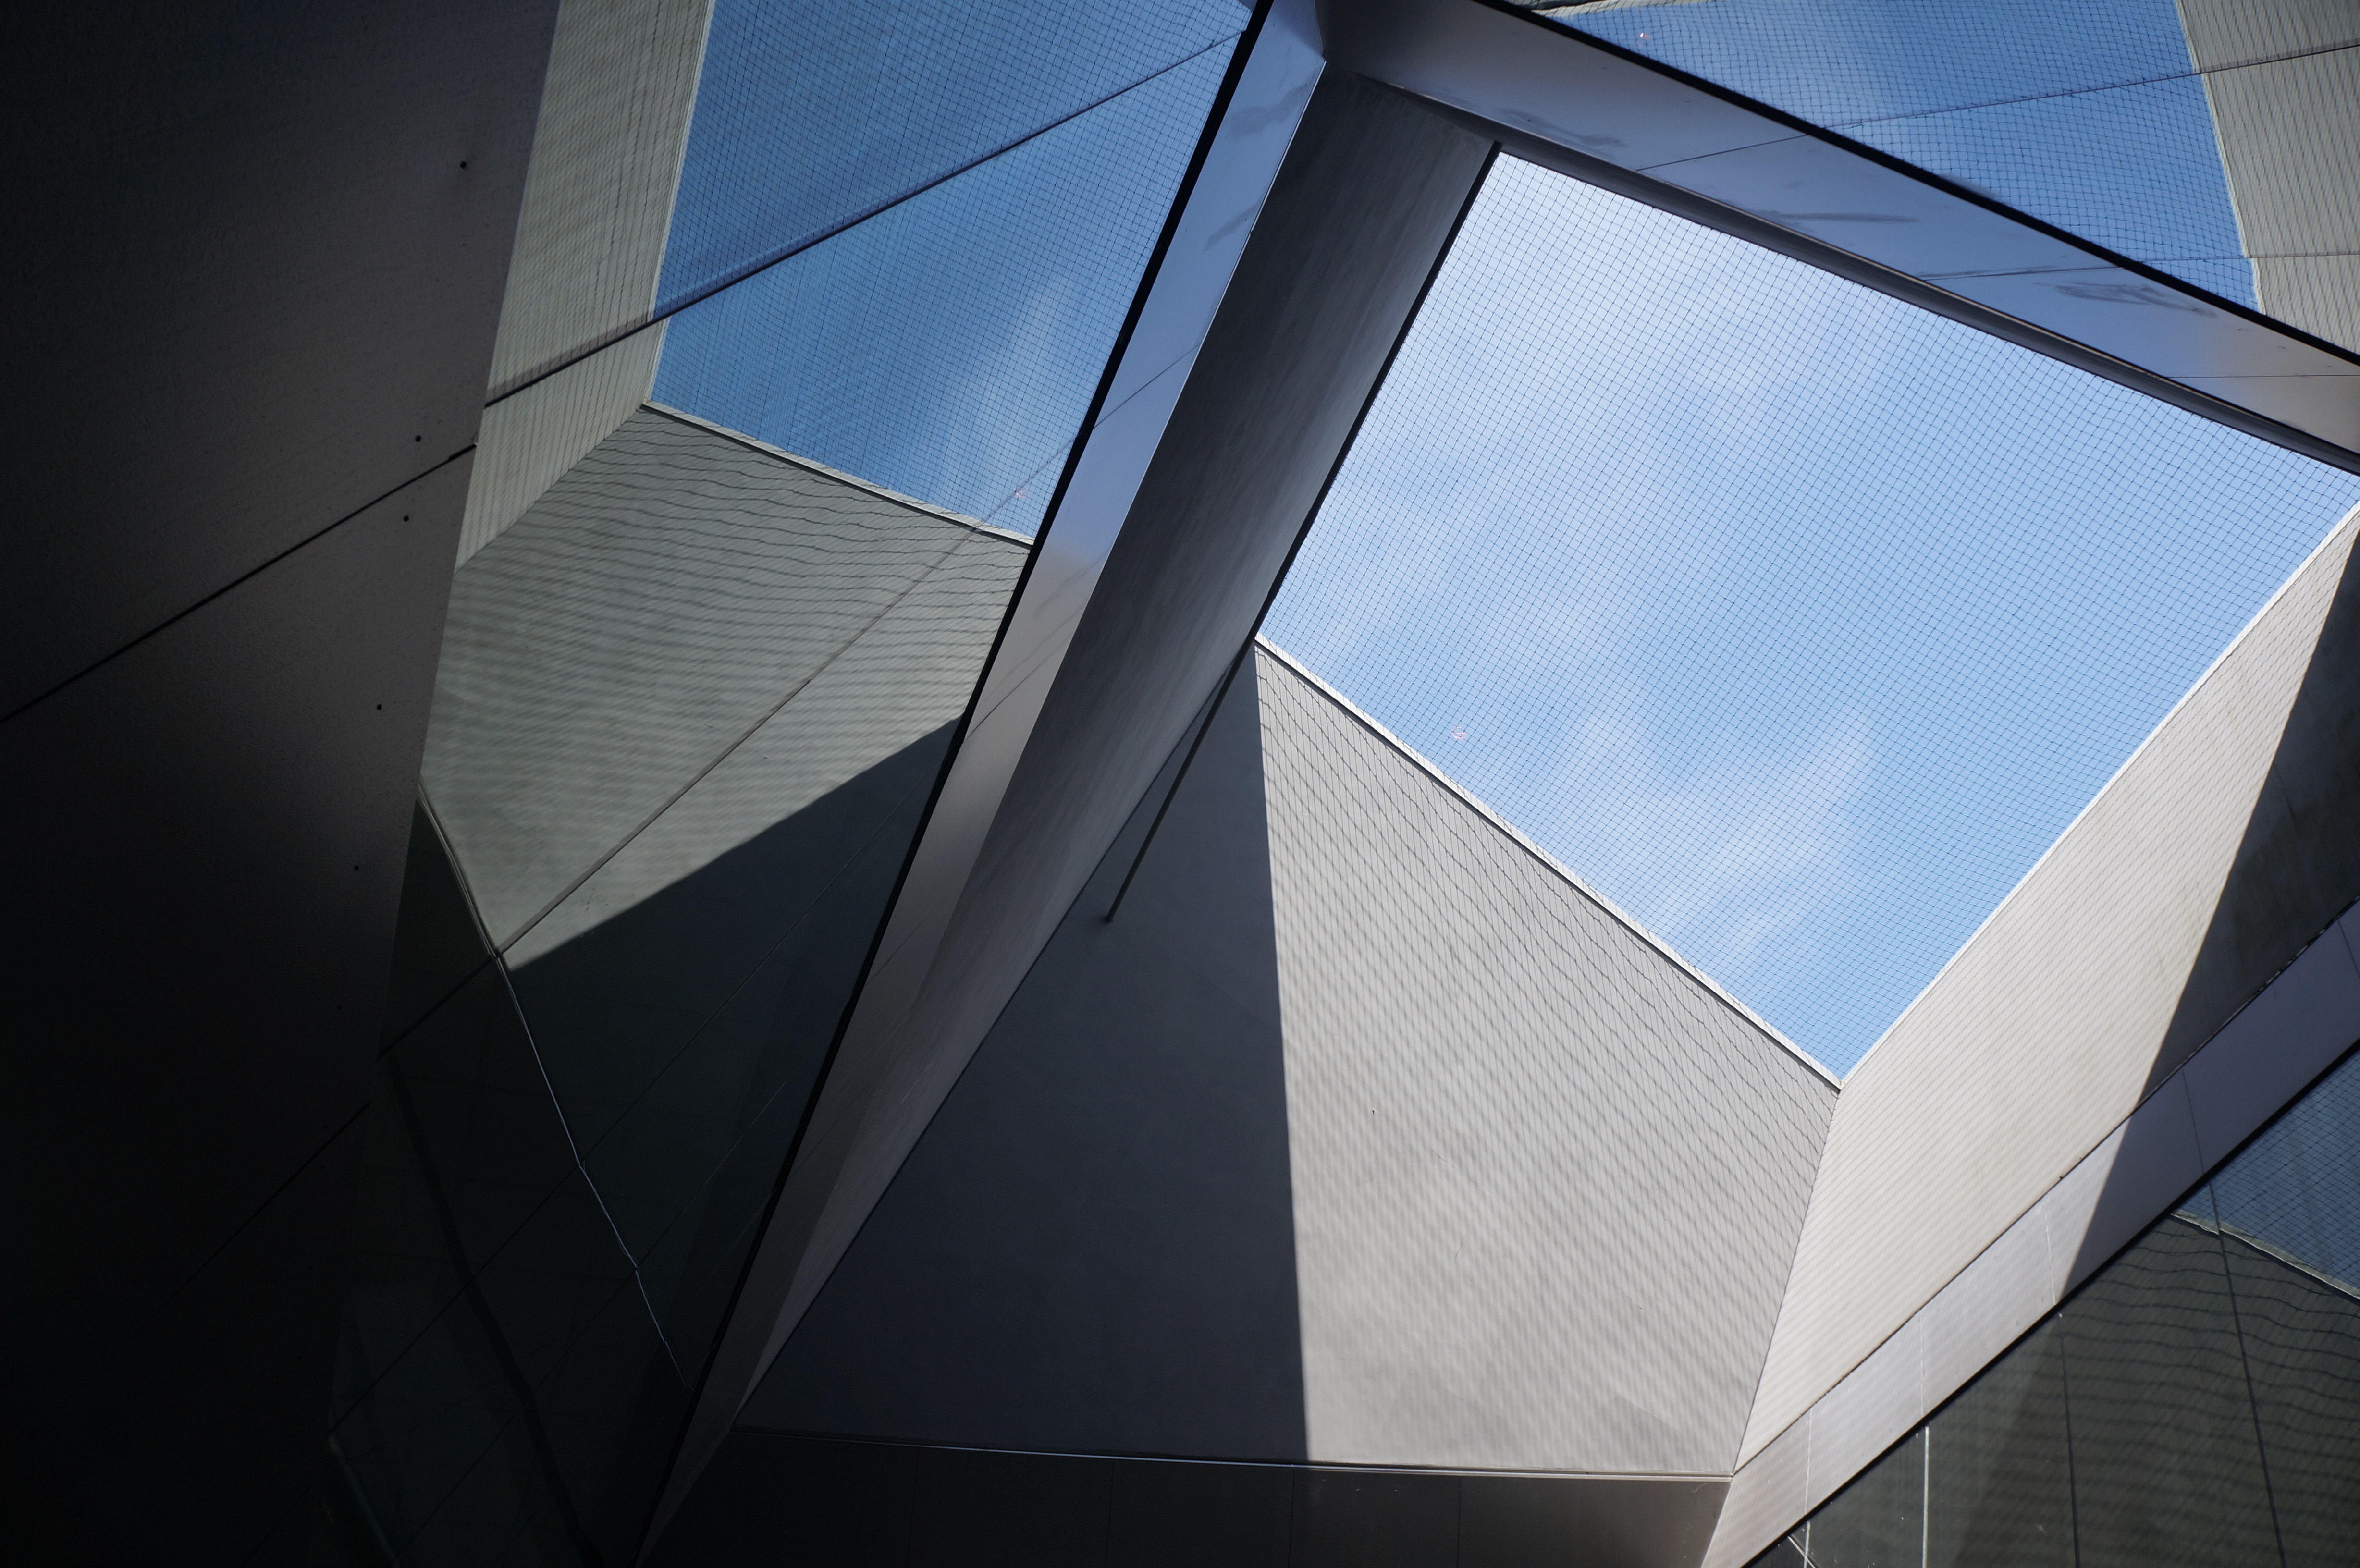
architecture, white, glass, ceiling, line, facade, blue, black, design, symmetry, shape, daylighting